Enid A. Haupt Conservatory

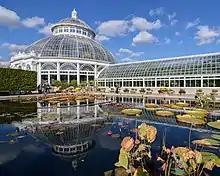
Conservatory interior courtyard with pool

The main materials used in the construction of the conservatory were steel and glass, in addition to a range of materials used for the base, ornament, and waterproofing. The main structure of the building was made of steel although a few of the pavilions had wrought iron columns. Also, wood beams were used in some locations. Later renovations to the building altered some aspects of the structure. For example, many steel elements were replaced and wood beams were replaced with steel.